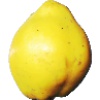
Label: quince